Lester Patrick

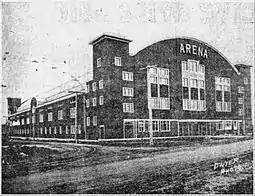
The Patrick Arena in 1912. It was built and owned by the Patrick family, it hosted three games of the 1925 Stanley Cup Finals. It burned down in 1929.

Prior to the start of the 1913–14 Patrick broke a bone in his left arm, keeping him from playing until mid-way through the season, though he continued to serve as coach. Victoria started the season badly, but with Patrick returning they finished strong and won the league championship, with 10 wins in 16 games. Patrick played eight of the games, and had ten points. With a new agreement reached between the PCHA and NA, Victoria played the NHA champions, the Toronto Blueshirts, for the Cup. The teams played a best-of-five series, which Toronto won 3 games to 0. Patrick played all three games and had two goals.